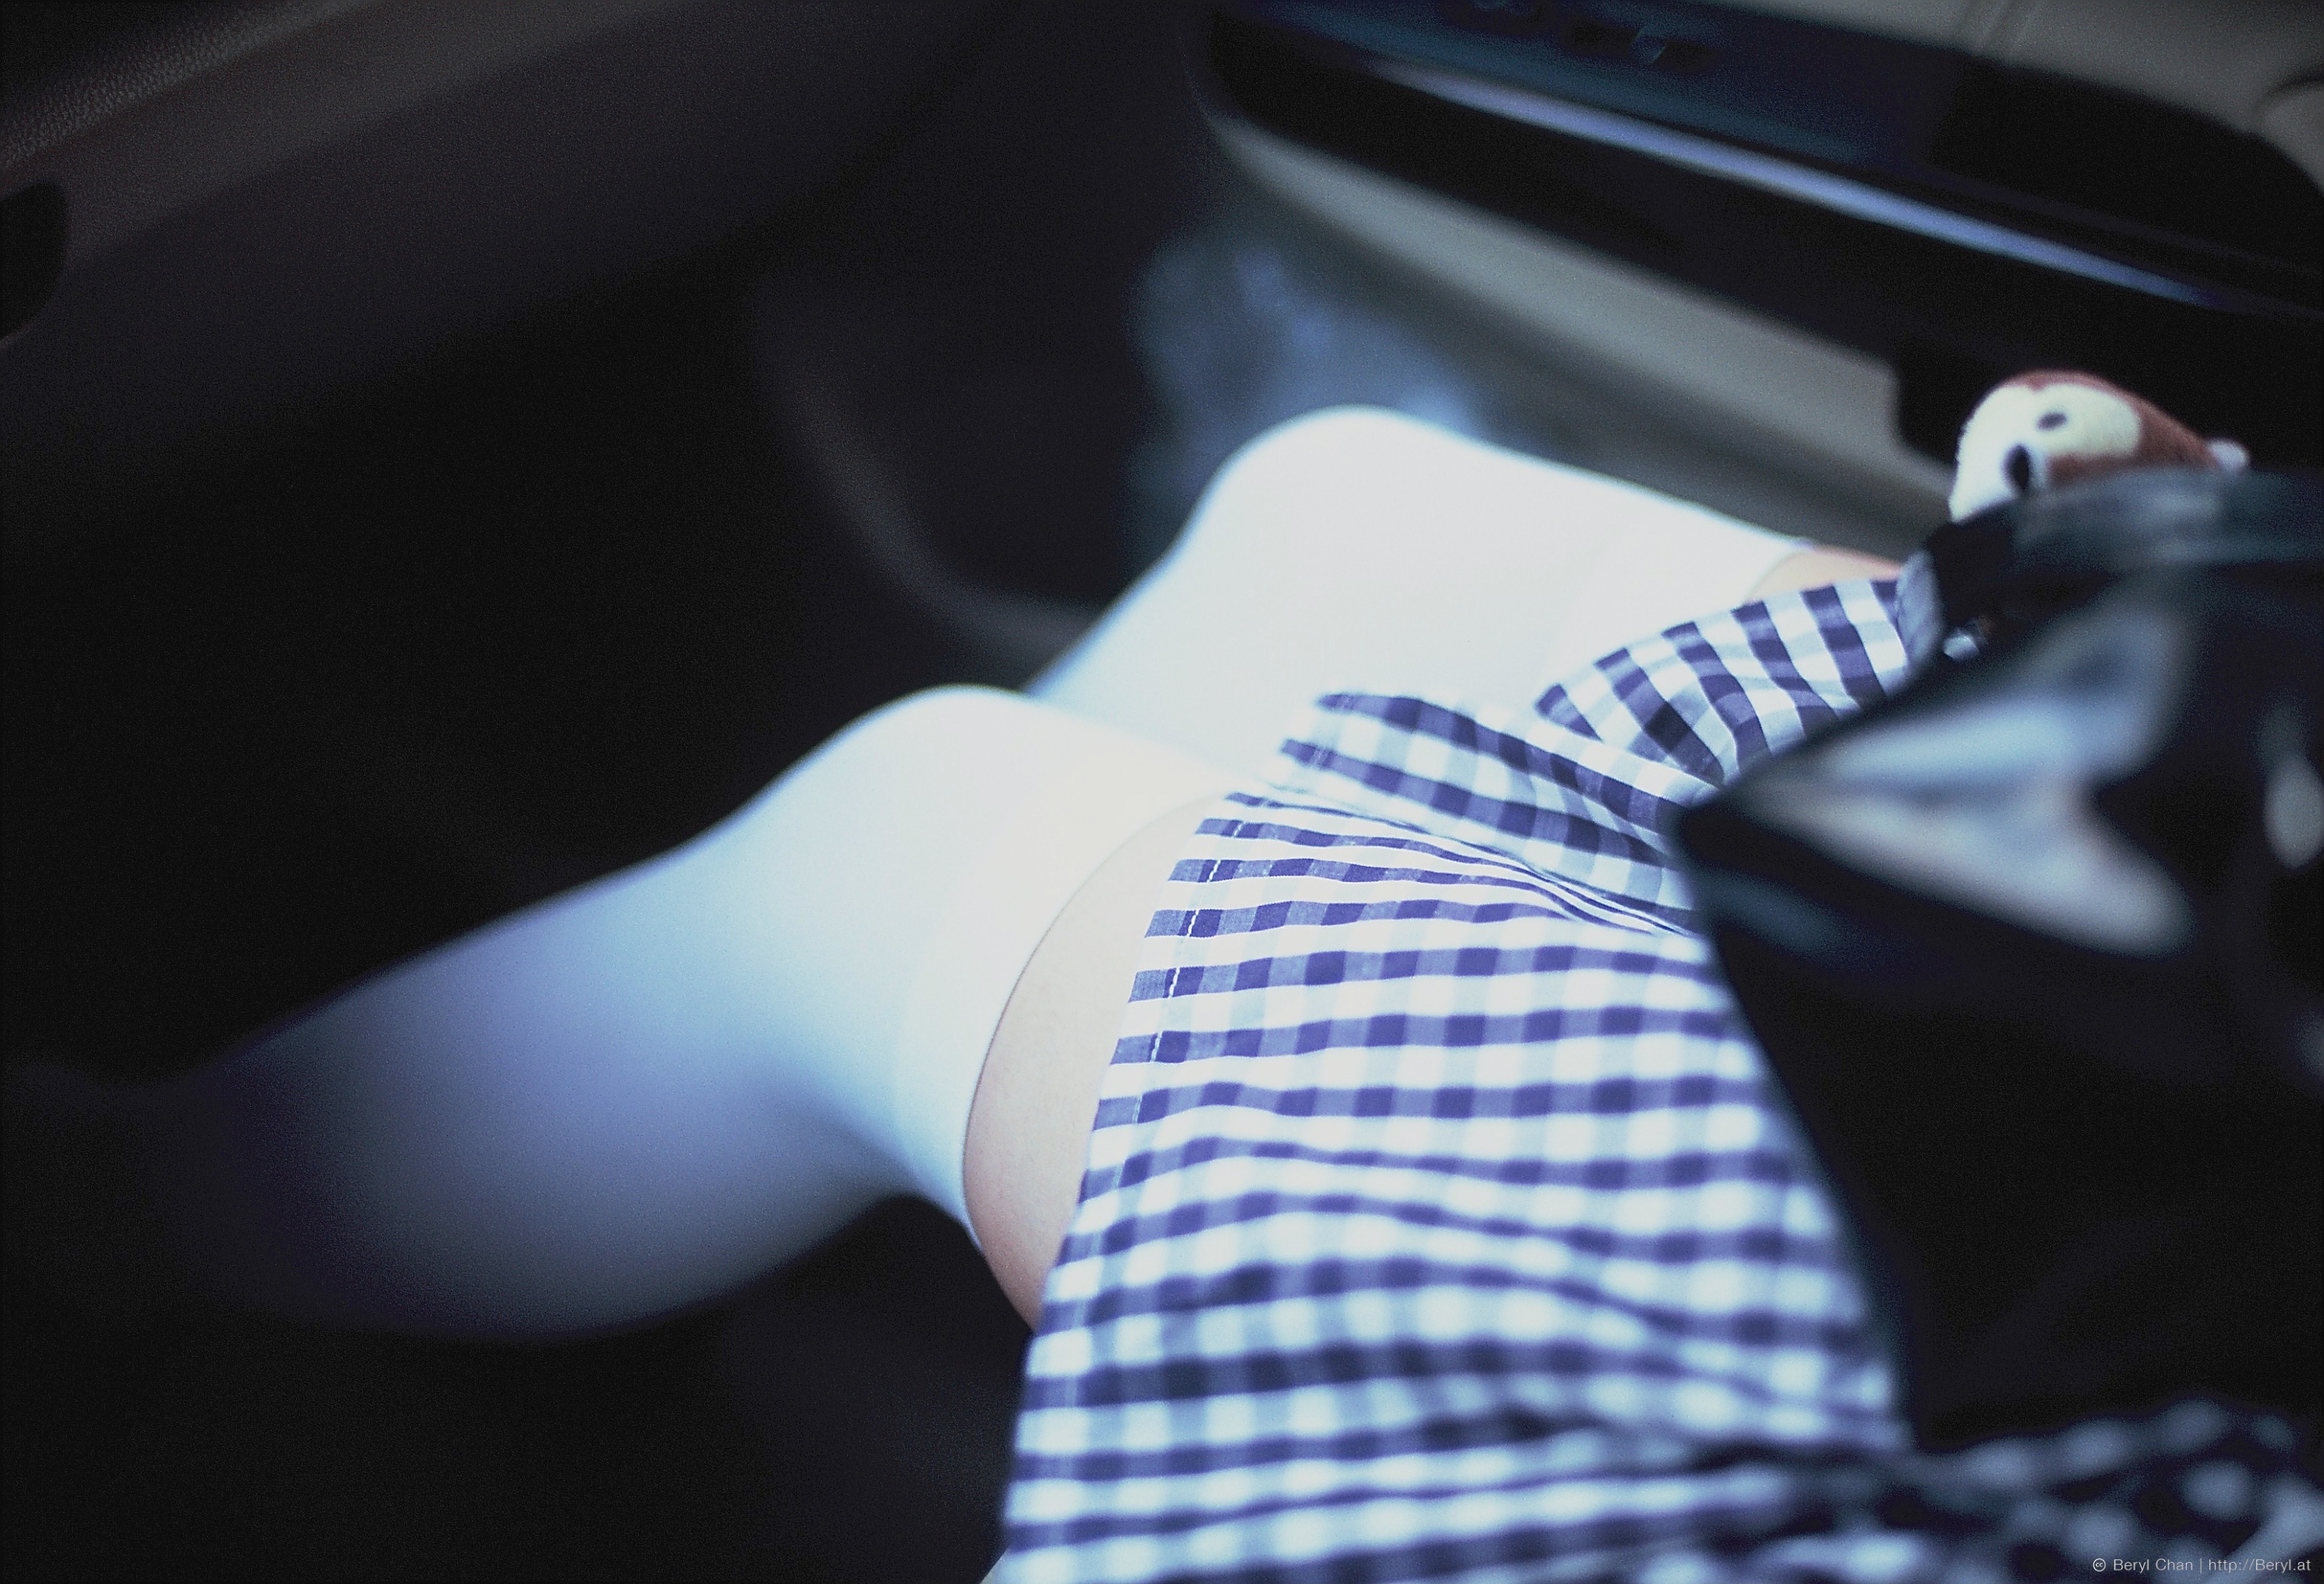
hand, light, girl, white, car, wheel, driving, fujifilm, leg, vehicle, clean, blue, nikon, black, arm, 50mm, legs, faceless, skirt, socks, tights, kneesocks, knee, nikonf3, kneehigh, dressing, fujifilmvelvia100, automotive exterior